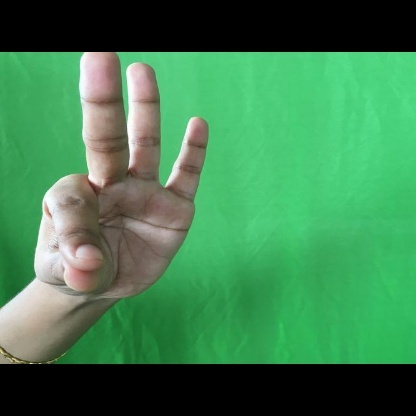
Mudra: Hamsasyam